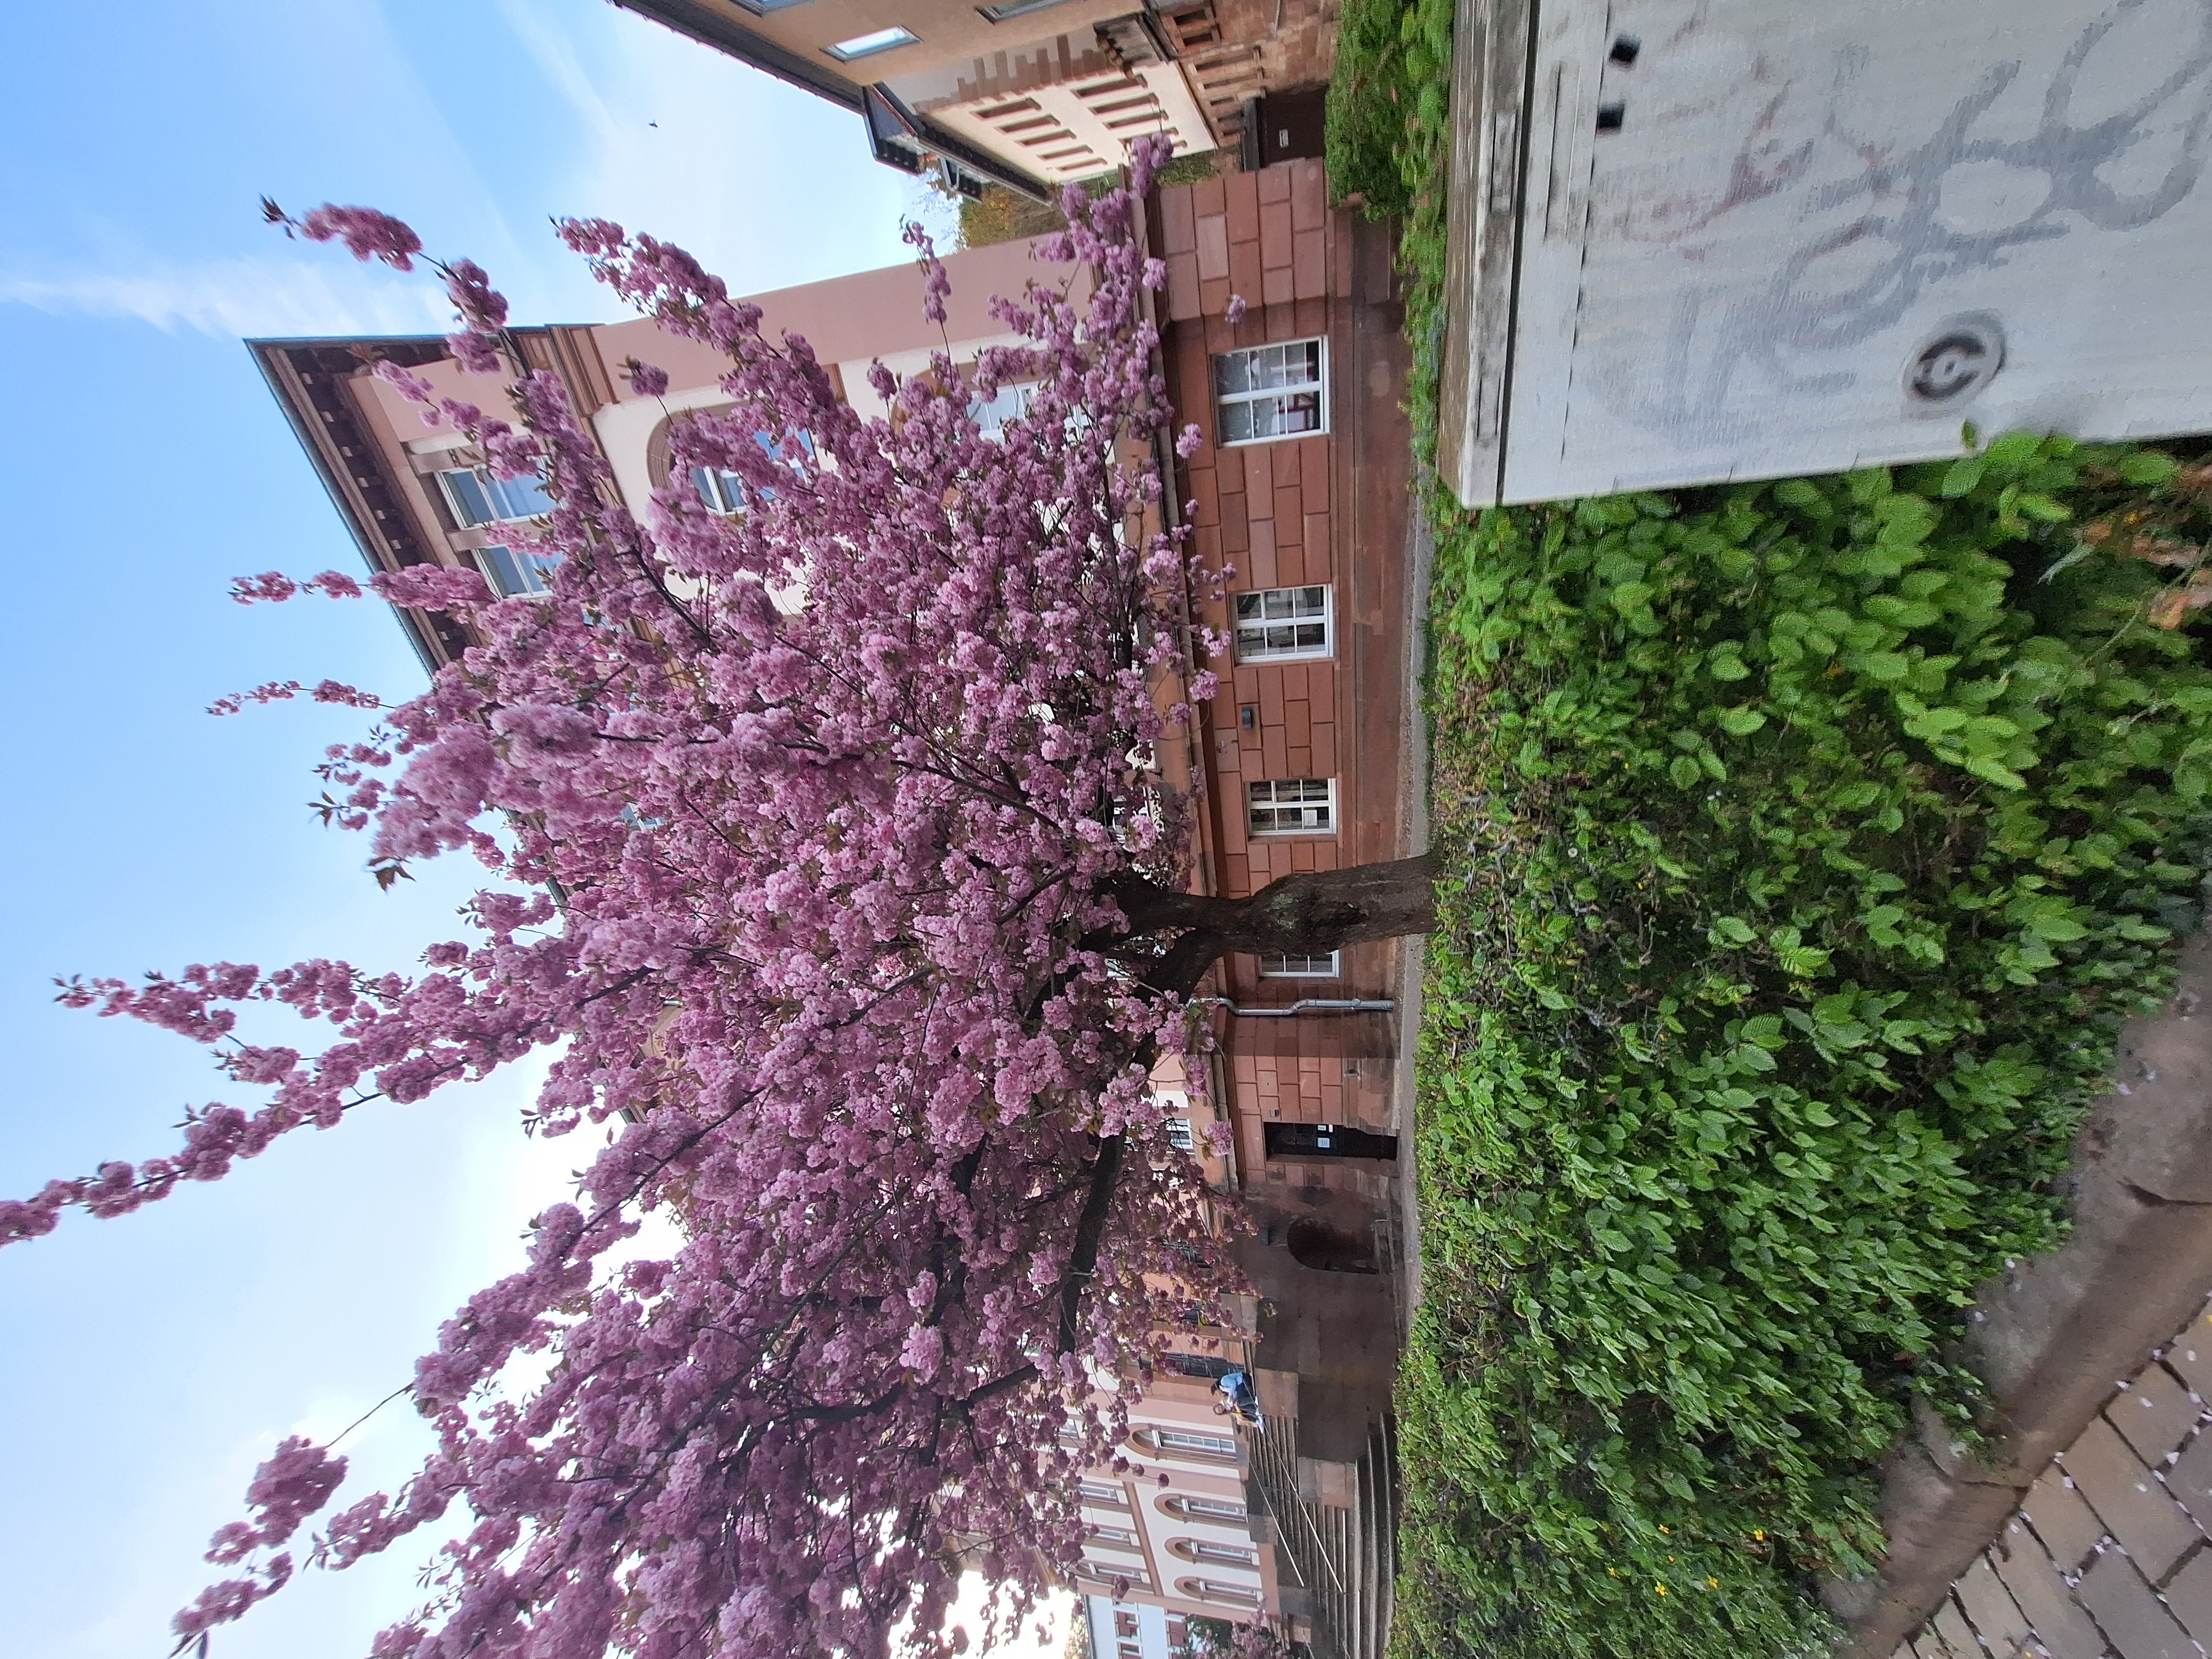
Building: Ketzerbach 63